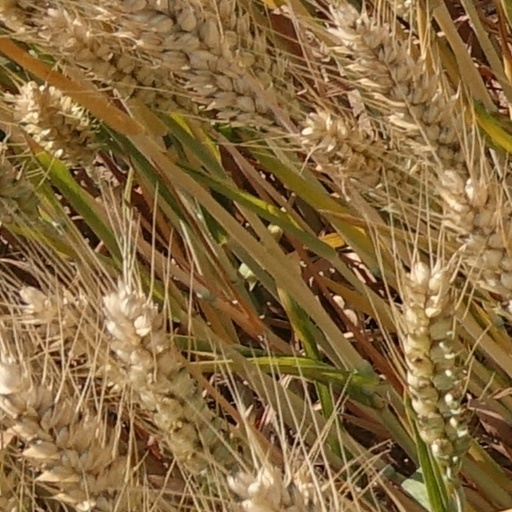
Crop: wheat